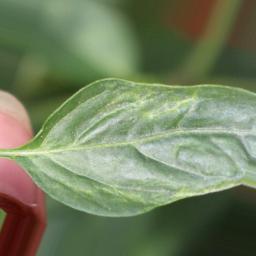
Label: mites_and_trips